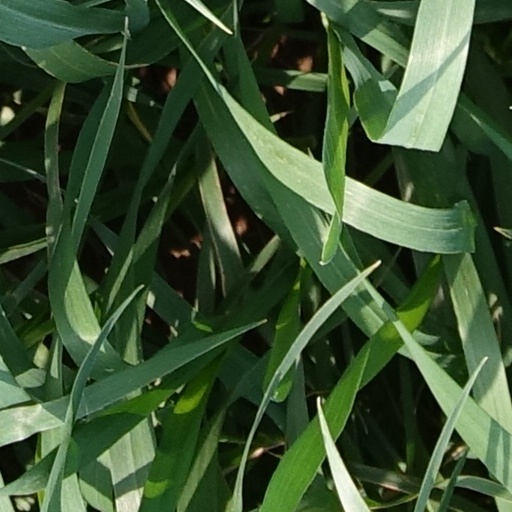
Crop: wheat